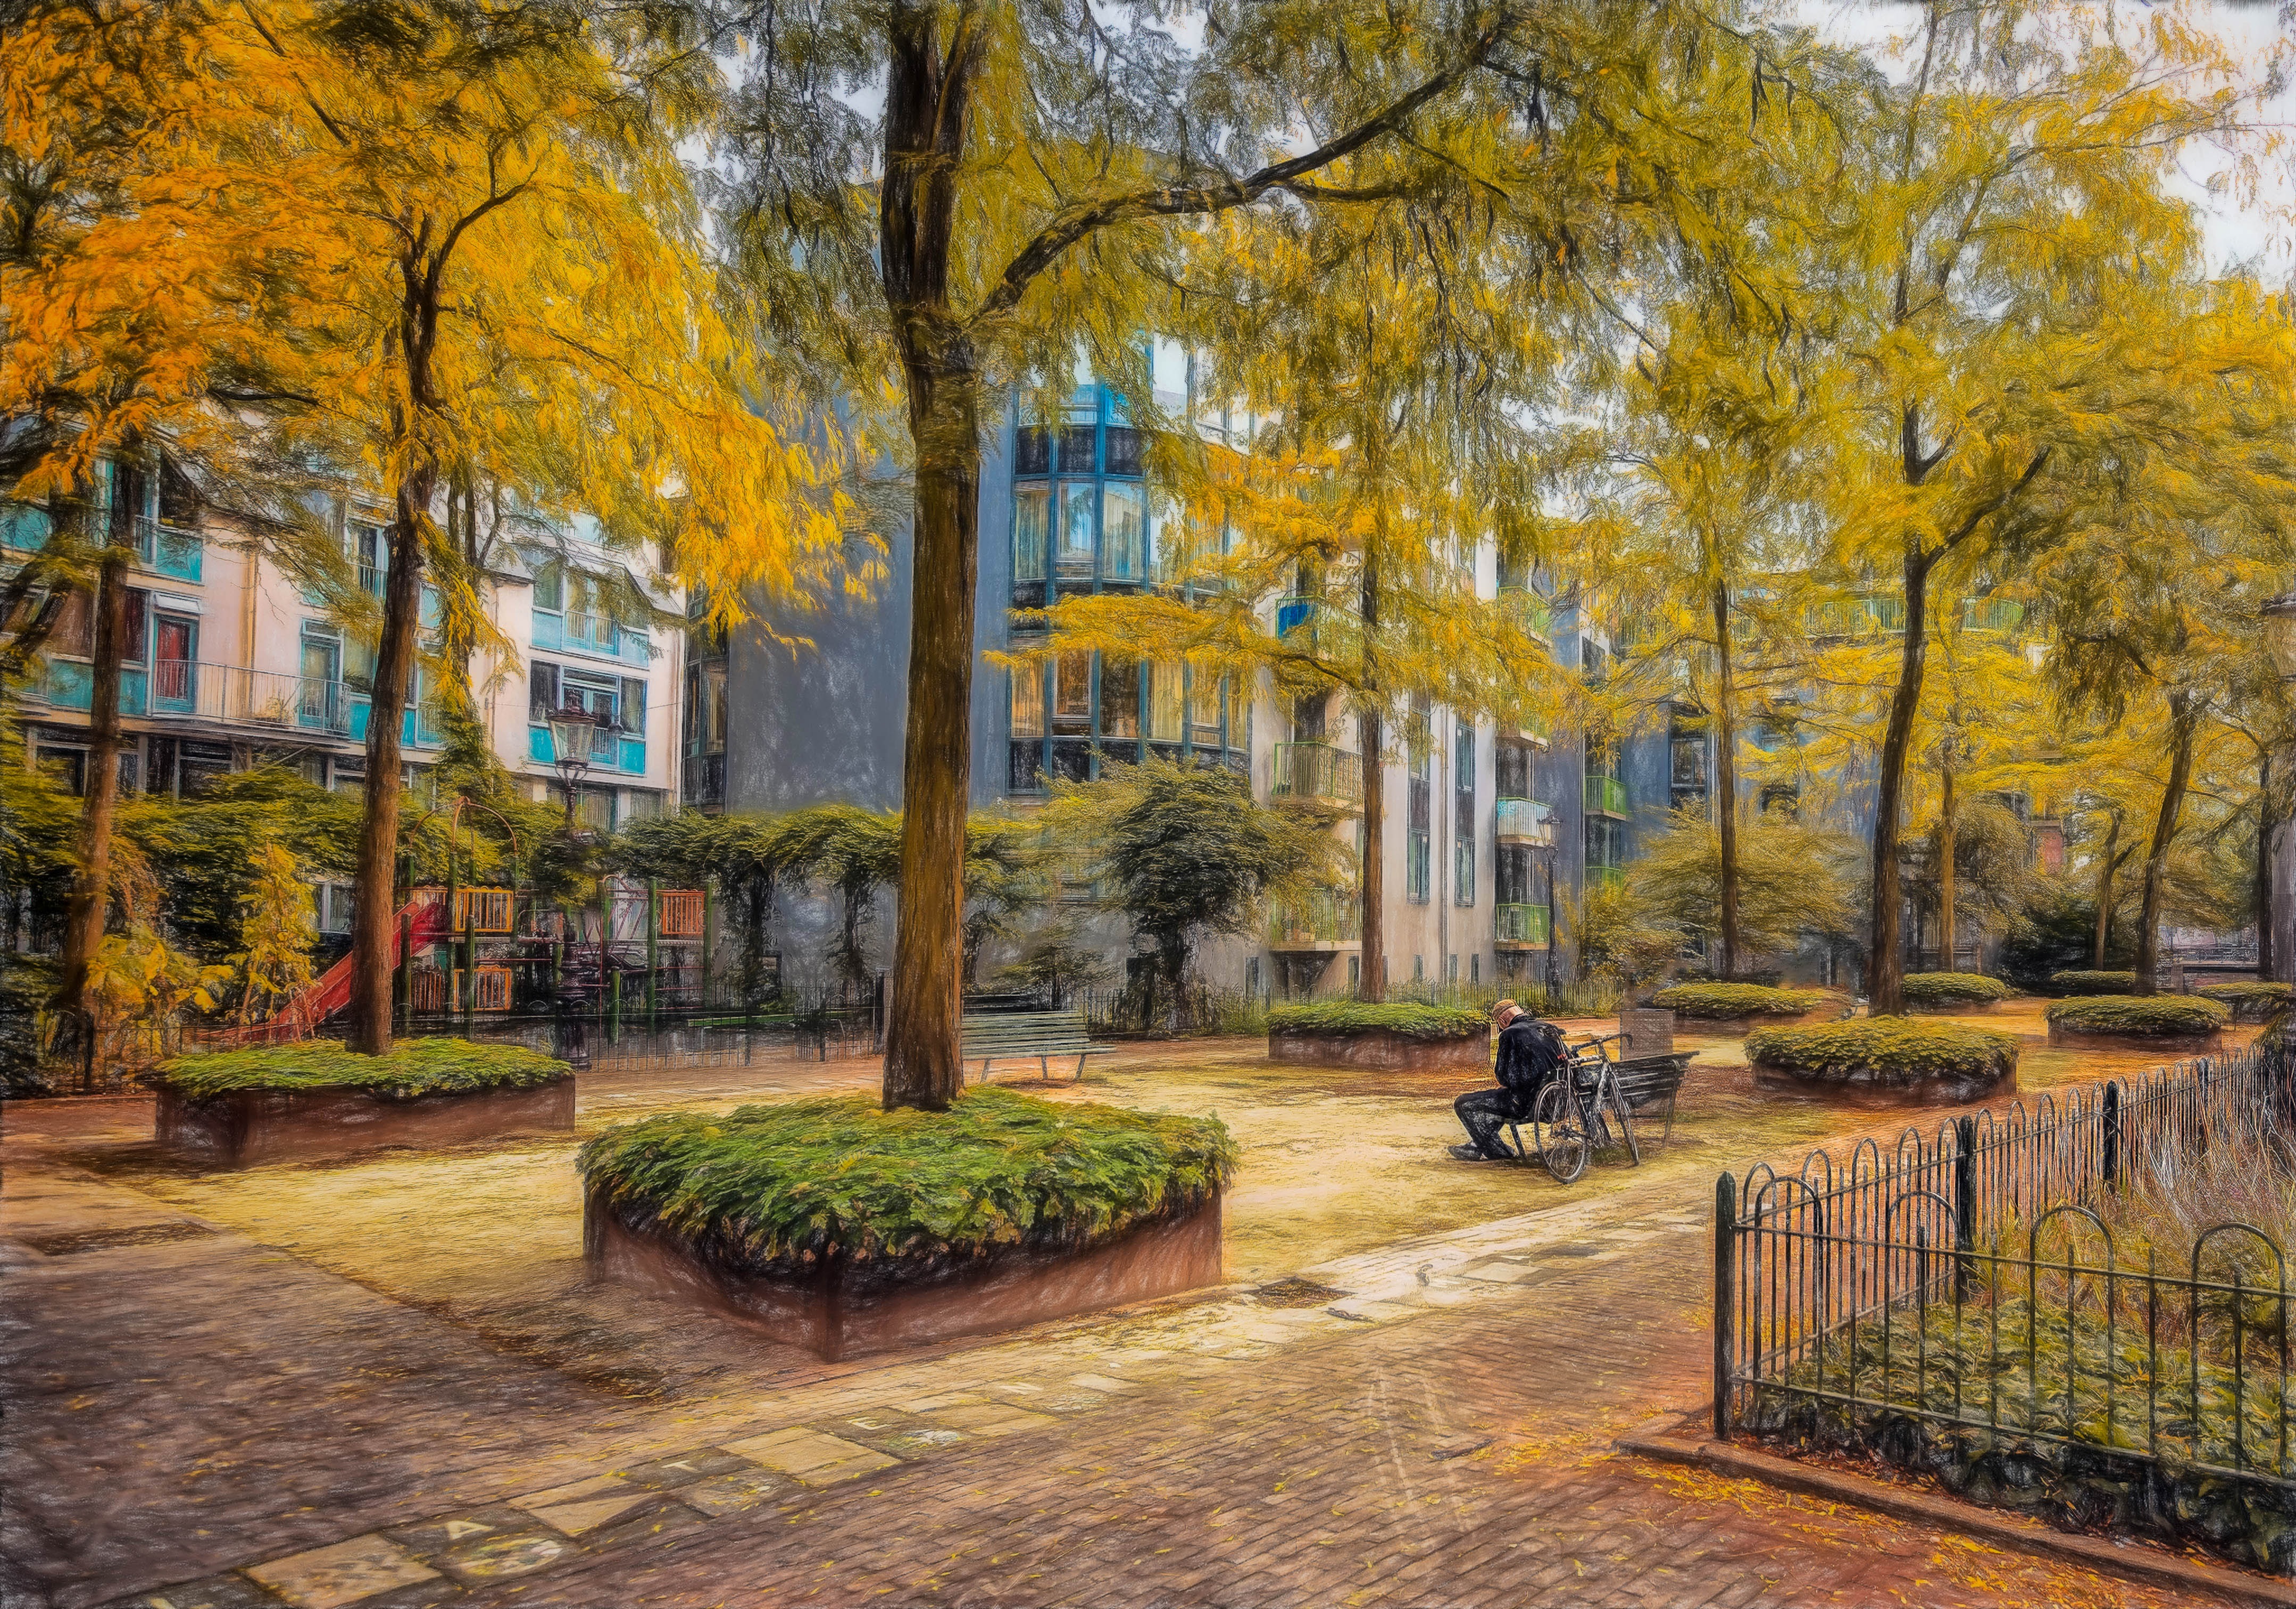
tree, cityscape, solitude, tranquil, plaza, autumn, park, season, painting, holland, amsterdam, courtyard, estate, neighbourhood, residential area